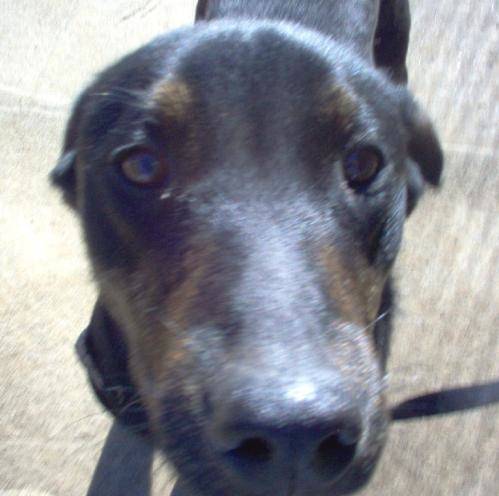
Label: dog